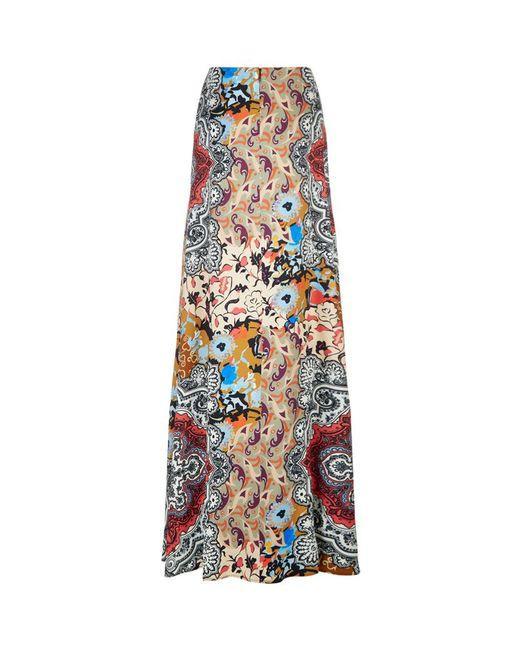
Langer Rock mit Blumenmuster für Damen